Cutdown

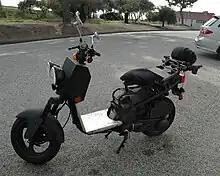
A Baja 150cc scooter.

A cutdown scooter resembles a "naked scooter", which is a scooter designed without panels covering the engine and with little or no bodywork. The difference between the two types is that while a cutdown scooter started as a regular scooter with body panels and bodywork, before it was customized, a "naked scooter" is designed and manufactured as a "bare-bones" vehicle. In the 1960s, Lambretta models A through D were in this category. In the 1990s, Italjet produced a stripped-down scooter called the Dragster. In the 2000s Honda produced the Ruckus, which had the motor mounted in a skeleton-style metal frame.